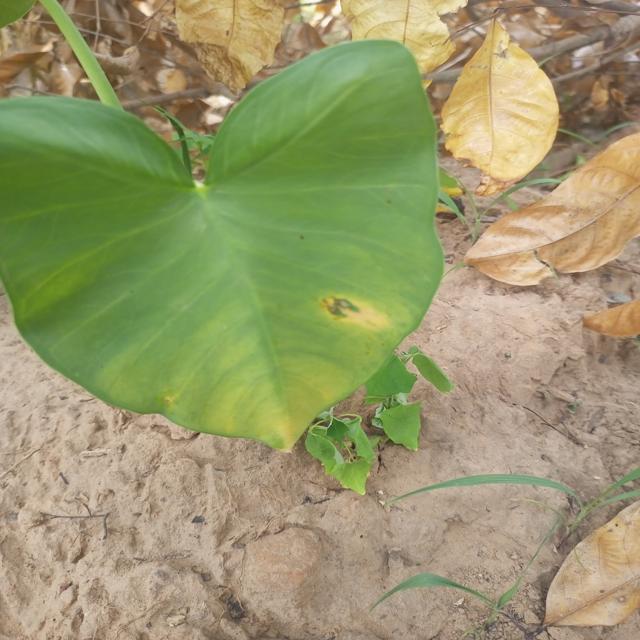
Label: Early_Blight